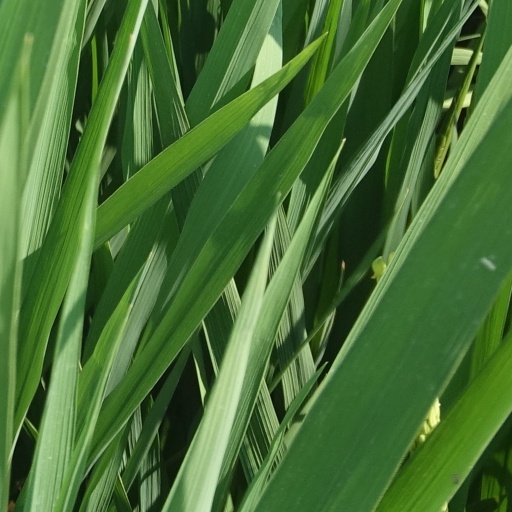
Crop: rice